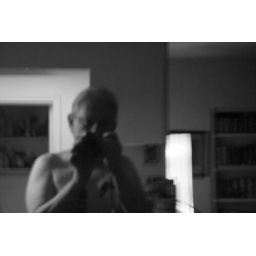
Day 16 of 365. Reflected in the double sliding glass doors to the deck.